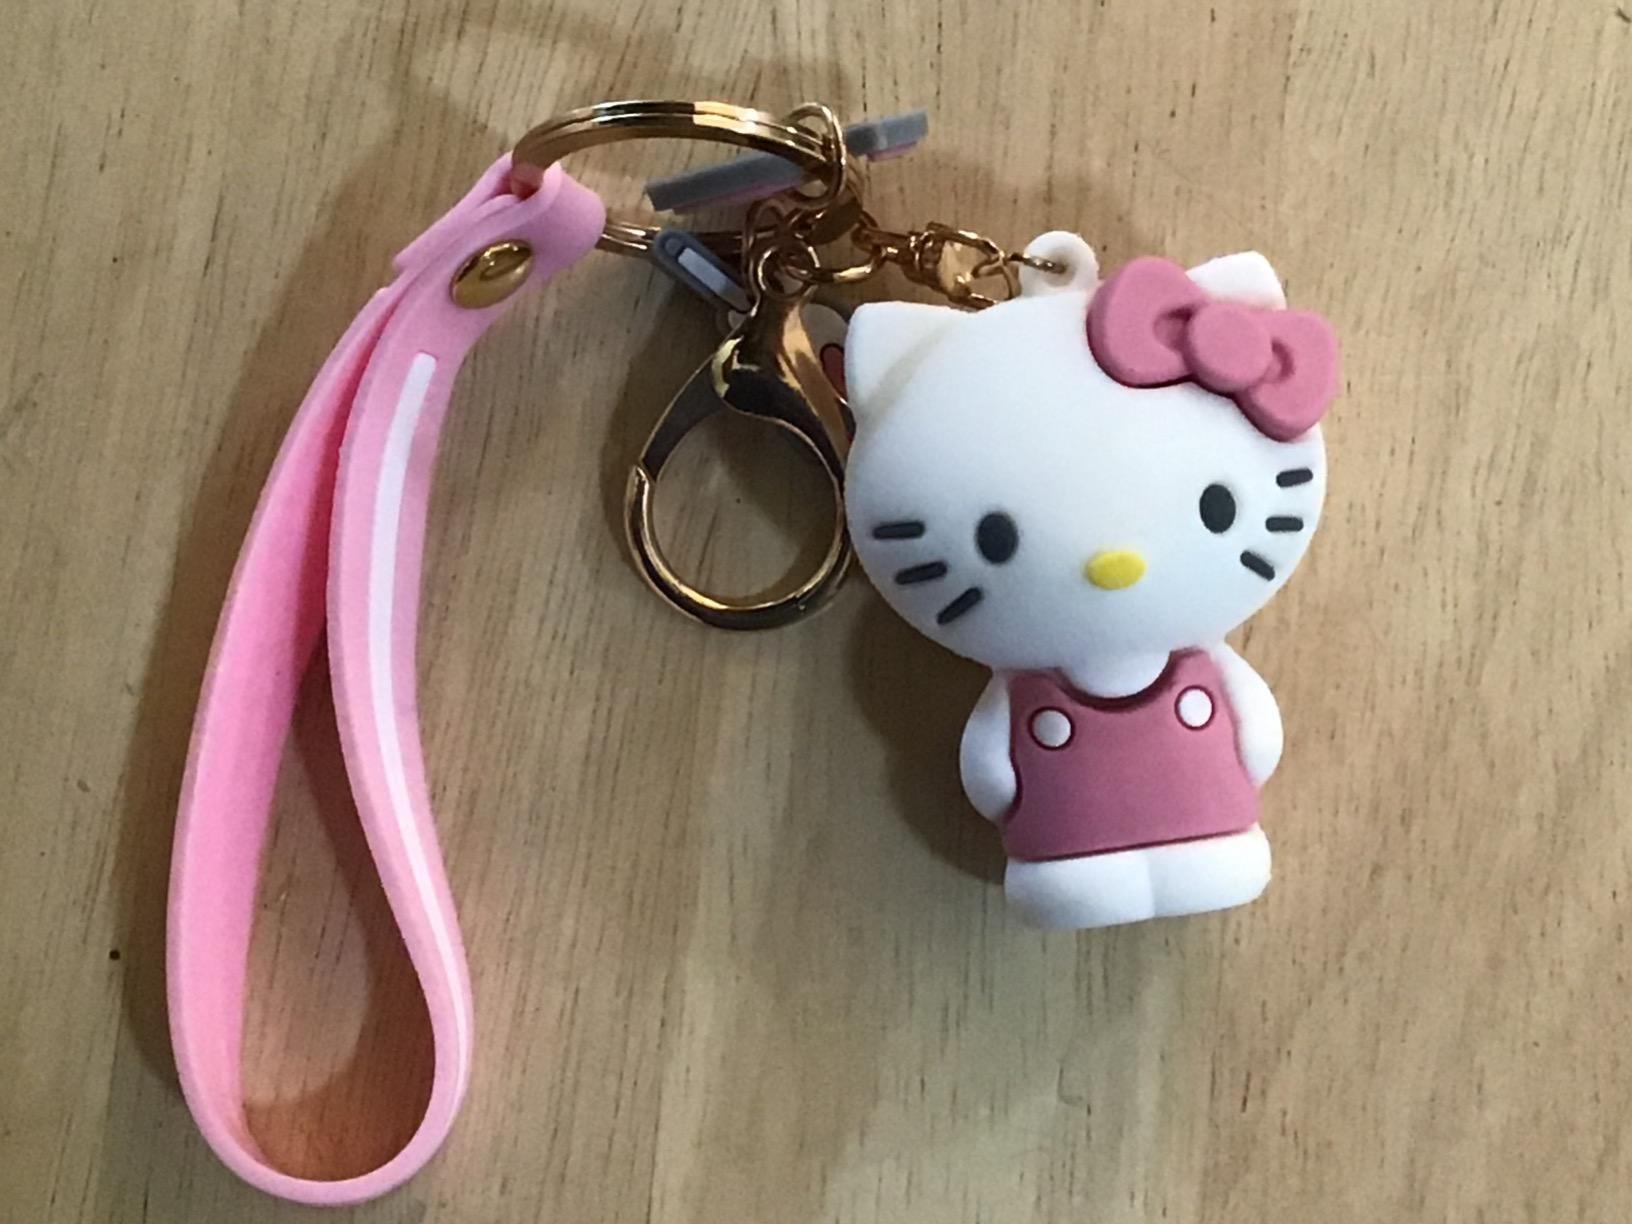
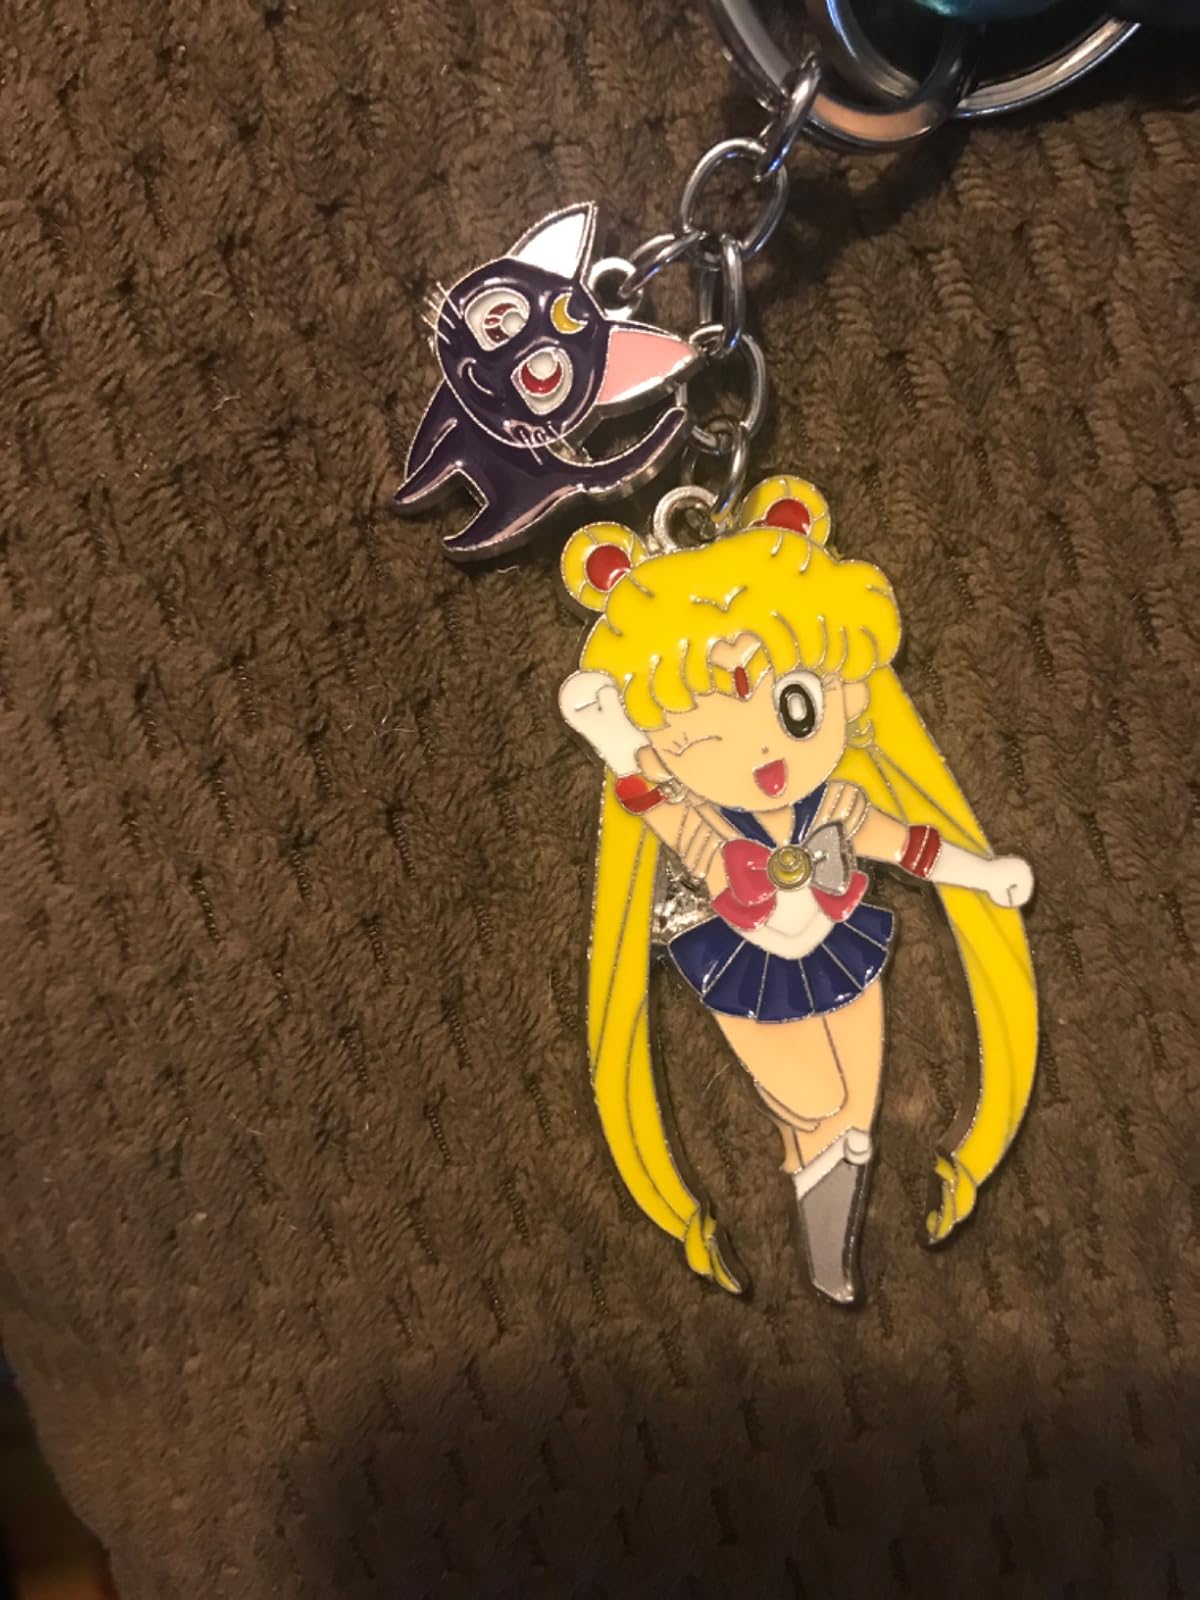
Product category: accessories_keychain
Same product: no